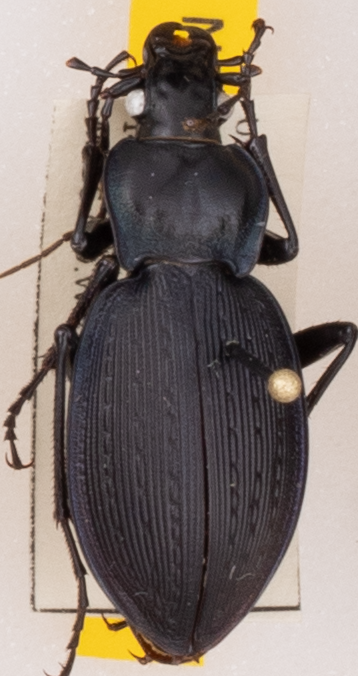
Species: Carabus goryi
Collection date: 2022-06-14
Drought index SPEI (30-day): -0.03
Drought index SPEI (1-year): -1.01
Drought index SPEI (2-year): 0.1